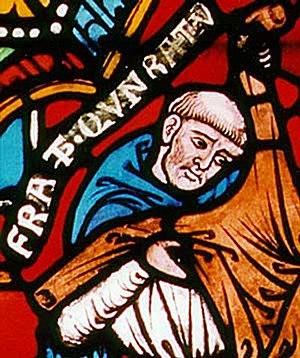
L’Inquisition médiévale est un tribunal ecclésiastique d'exception chargé de lutter contre les hérésies. Elle est introduite devant les tribunaux ecclésiastiques par le pape Innocent III en 1199 et atteint son apogée lors de la répression du catharisme, à la suite de quoi son activité décline, concurrencée par les juridictions nationales.
Conrad de Marbourg, né durant la seconde moitié du XIIᵉ siècle entre 1180 et 1200, mort le 30 juillet 1233, est un prêtre chanoine prémontré, premier inquisiteur allemand.